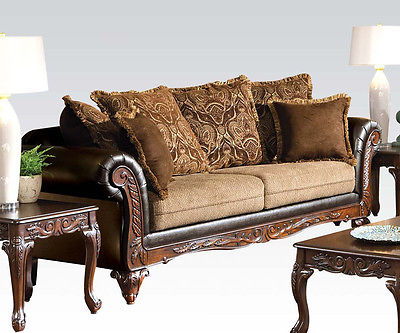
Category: sofa